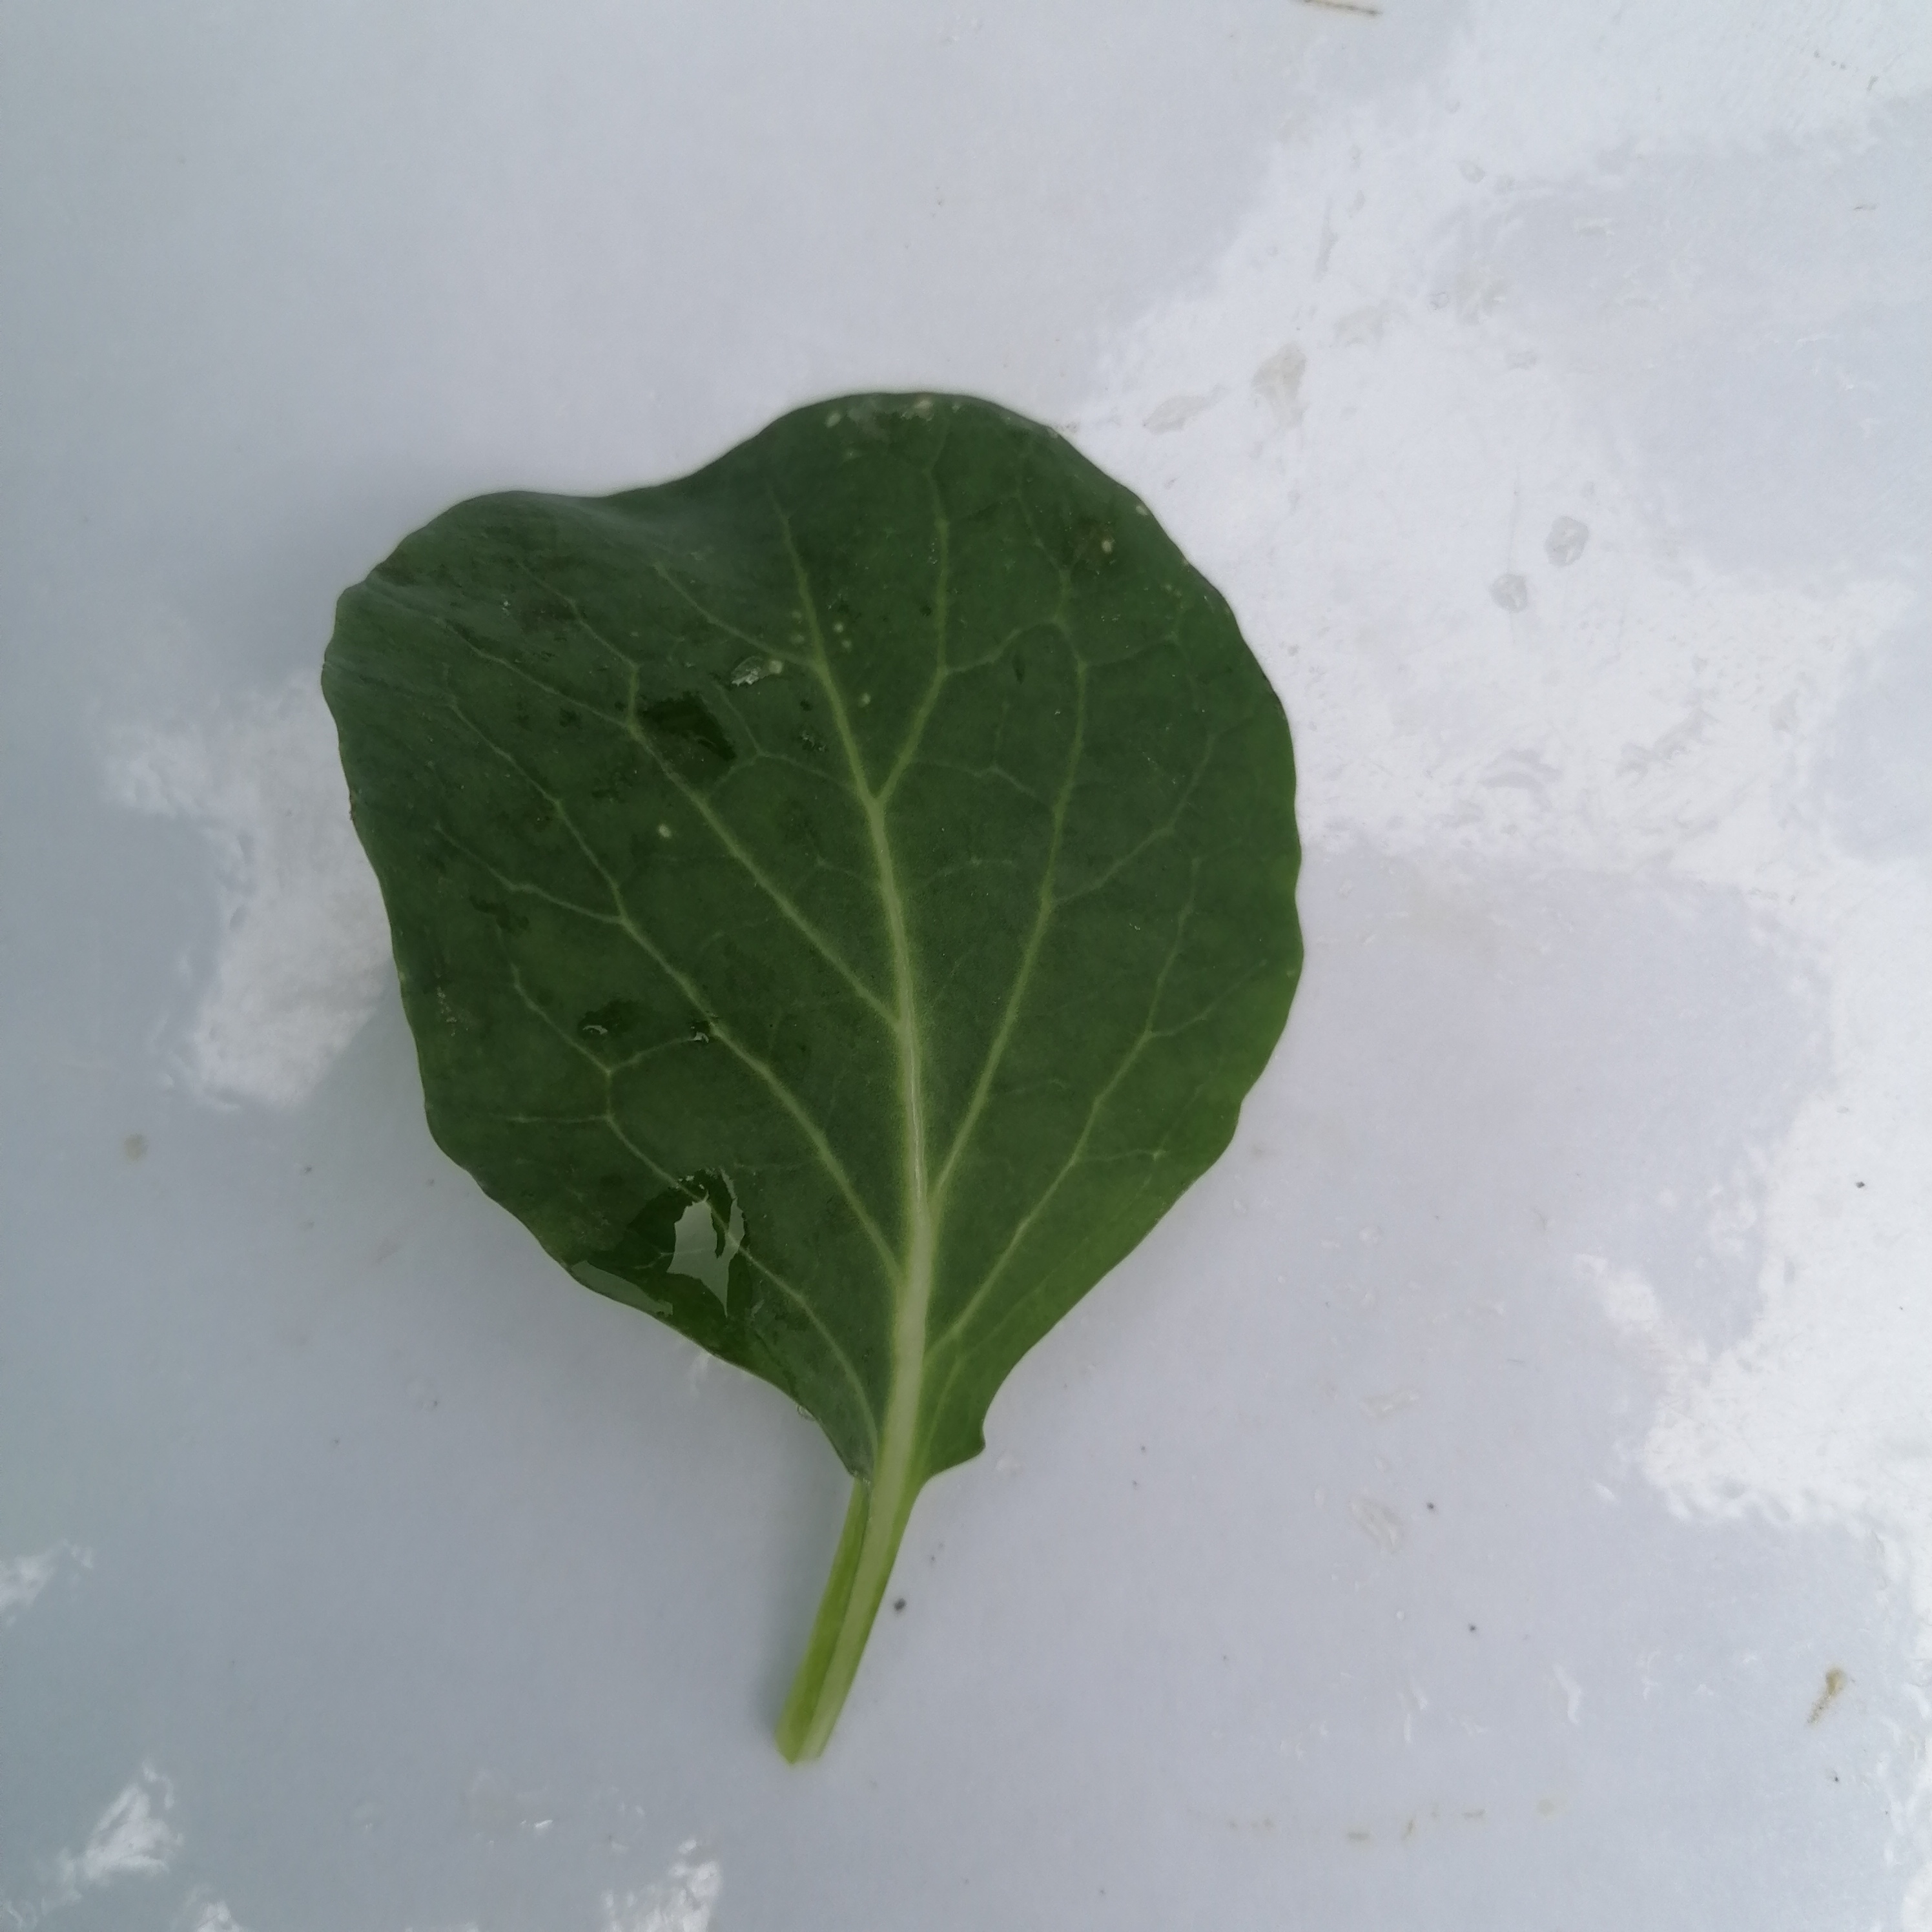
Label: Healthy